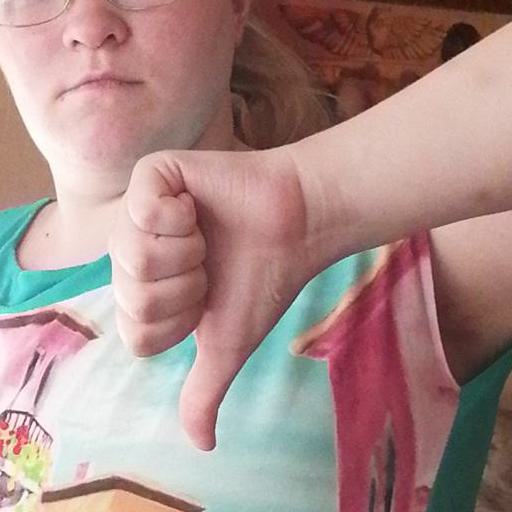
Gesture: dislike